List of Arabian Peninsula tropical cyclones

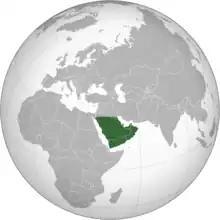
The Arabian Peninsula is bounded by the Red Sea, the Arabian Sea, and the Persian Gulf

The sultanate of Oman, located on the southeastern corner of the Arabian Peninsula, regularly receives the impacts of tropical cyclones due to its long coastline along the Arabian Sea. On average, storms strike Oman once every three years, mostly between Masirah Island and Salalah, and usually before the June or after October. From 1943 to 1967, tropical cyclones accounted for about 25% of Salalah's overall rainfall. About once every five years, a storm affects the Dhofar region of southern Oman. In addition, storm intensities at landfall have only been accurately known since around 1979, and reliable record keeping began around 1970. In 2014, an archaeology team discovered evidence that a major flood affected Ras Al Hadd in eastern Oman, possibly the result of a tsunami or a severe storm.